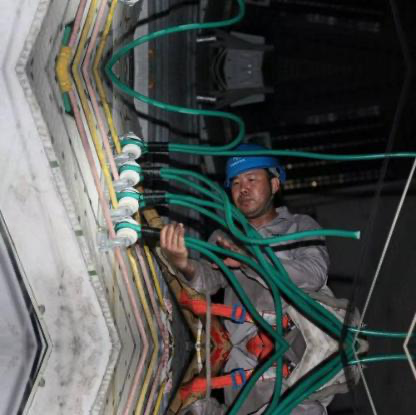
Objects in the image:
label: helmet